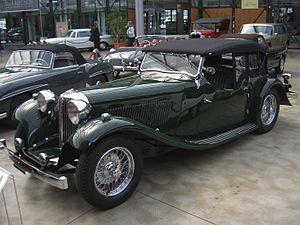
La SS1 ou Jaguar SS1 est un modèle d'automobile du constructeur britannique SS Cars Ltd construite entre 1932 et 1936.